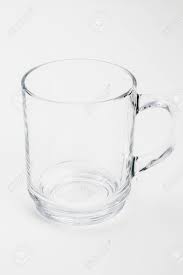
Label: glass